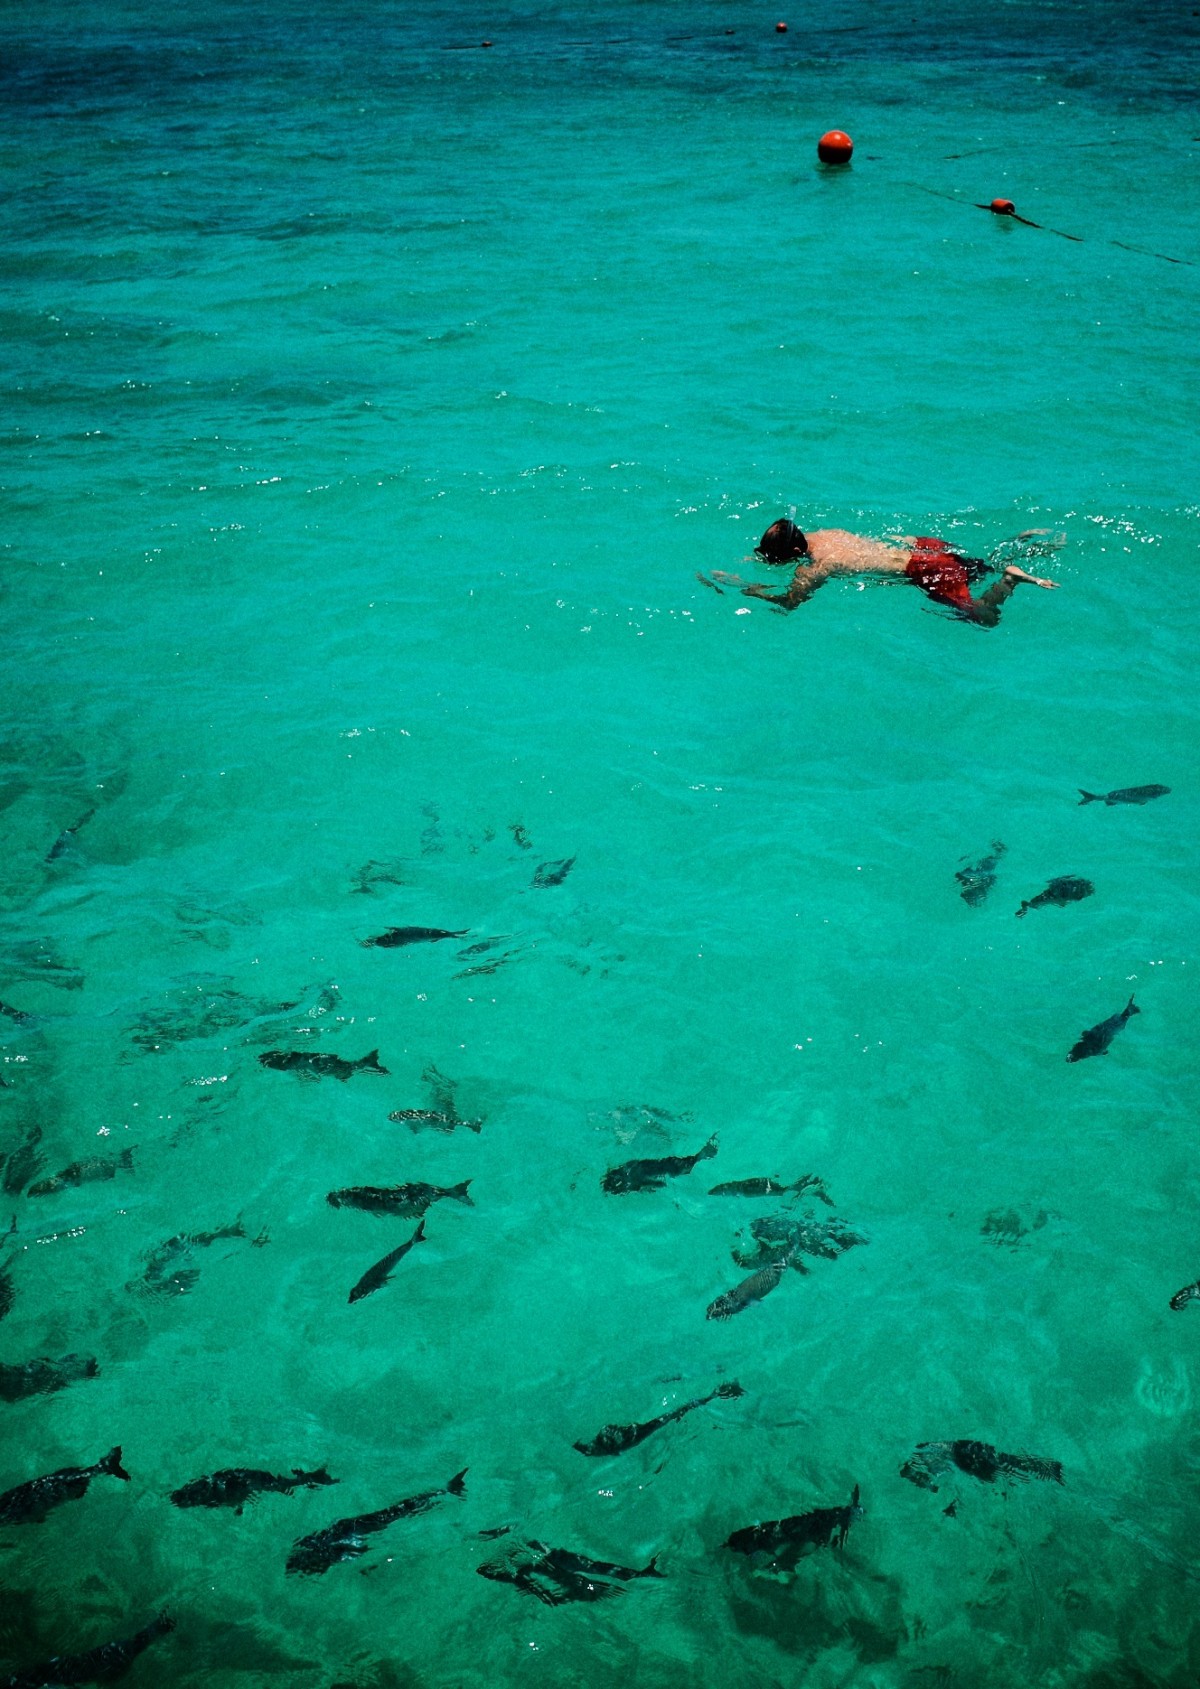
Tags: ocean, diving, underwater, swimming, coral reef, freediving, sports, snorkeling, water sport